Long-billed dowitcher

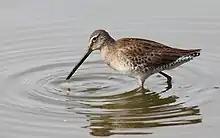
Foraging long-billed dowitcher

Long-billed dowitchers forage by jabbing or probing with a characteristic "sewing machine" motion in shallow water or on wet mud, often with their heads underwater and using tactile receptors on the tip of their bill to locate prey by touch. The long-billed dowitcher, during breeding, consumes large quantities of chironomidae larva and larva of other insects with occasional plant matter and seeds. During migration and in their wintering region, the long-billed dowitcher consumes a far greater range of food types. Dowitchers eat everything from polychaetes to insect larva to crustaceans to mollusks. Also, having night vision, they are known to forage at night during migration.